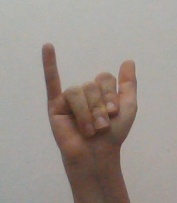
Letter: ya